Carmen Romano

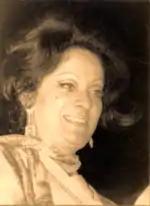

Carmen Romano de López Portillo (born Carmen Romano Nolk; 10 February 1926 – 9 May 2000) was the First Lady of Mexico from 1976 to 1982. She was the first wife of Mexican president José López Portillo.